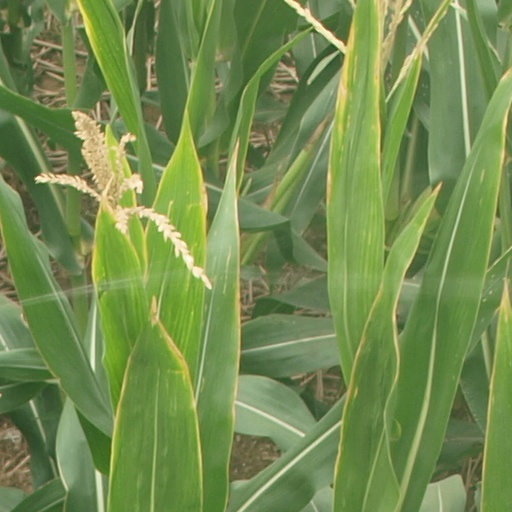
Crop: maize; corn